William Kronick

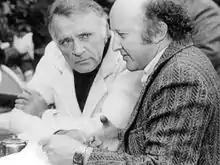
Kronick on location with Richard Burton during the filming of "To the Ends of the Earth."

William Kronick (born 1934) is an American film and television writer, director and producer. He worked in the film industry from 1960 to 2000, when he segued into writing novels.